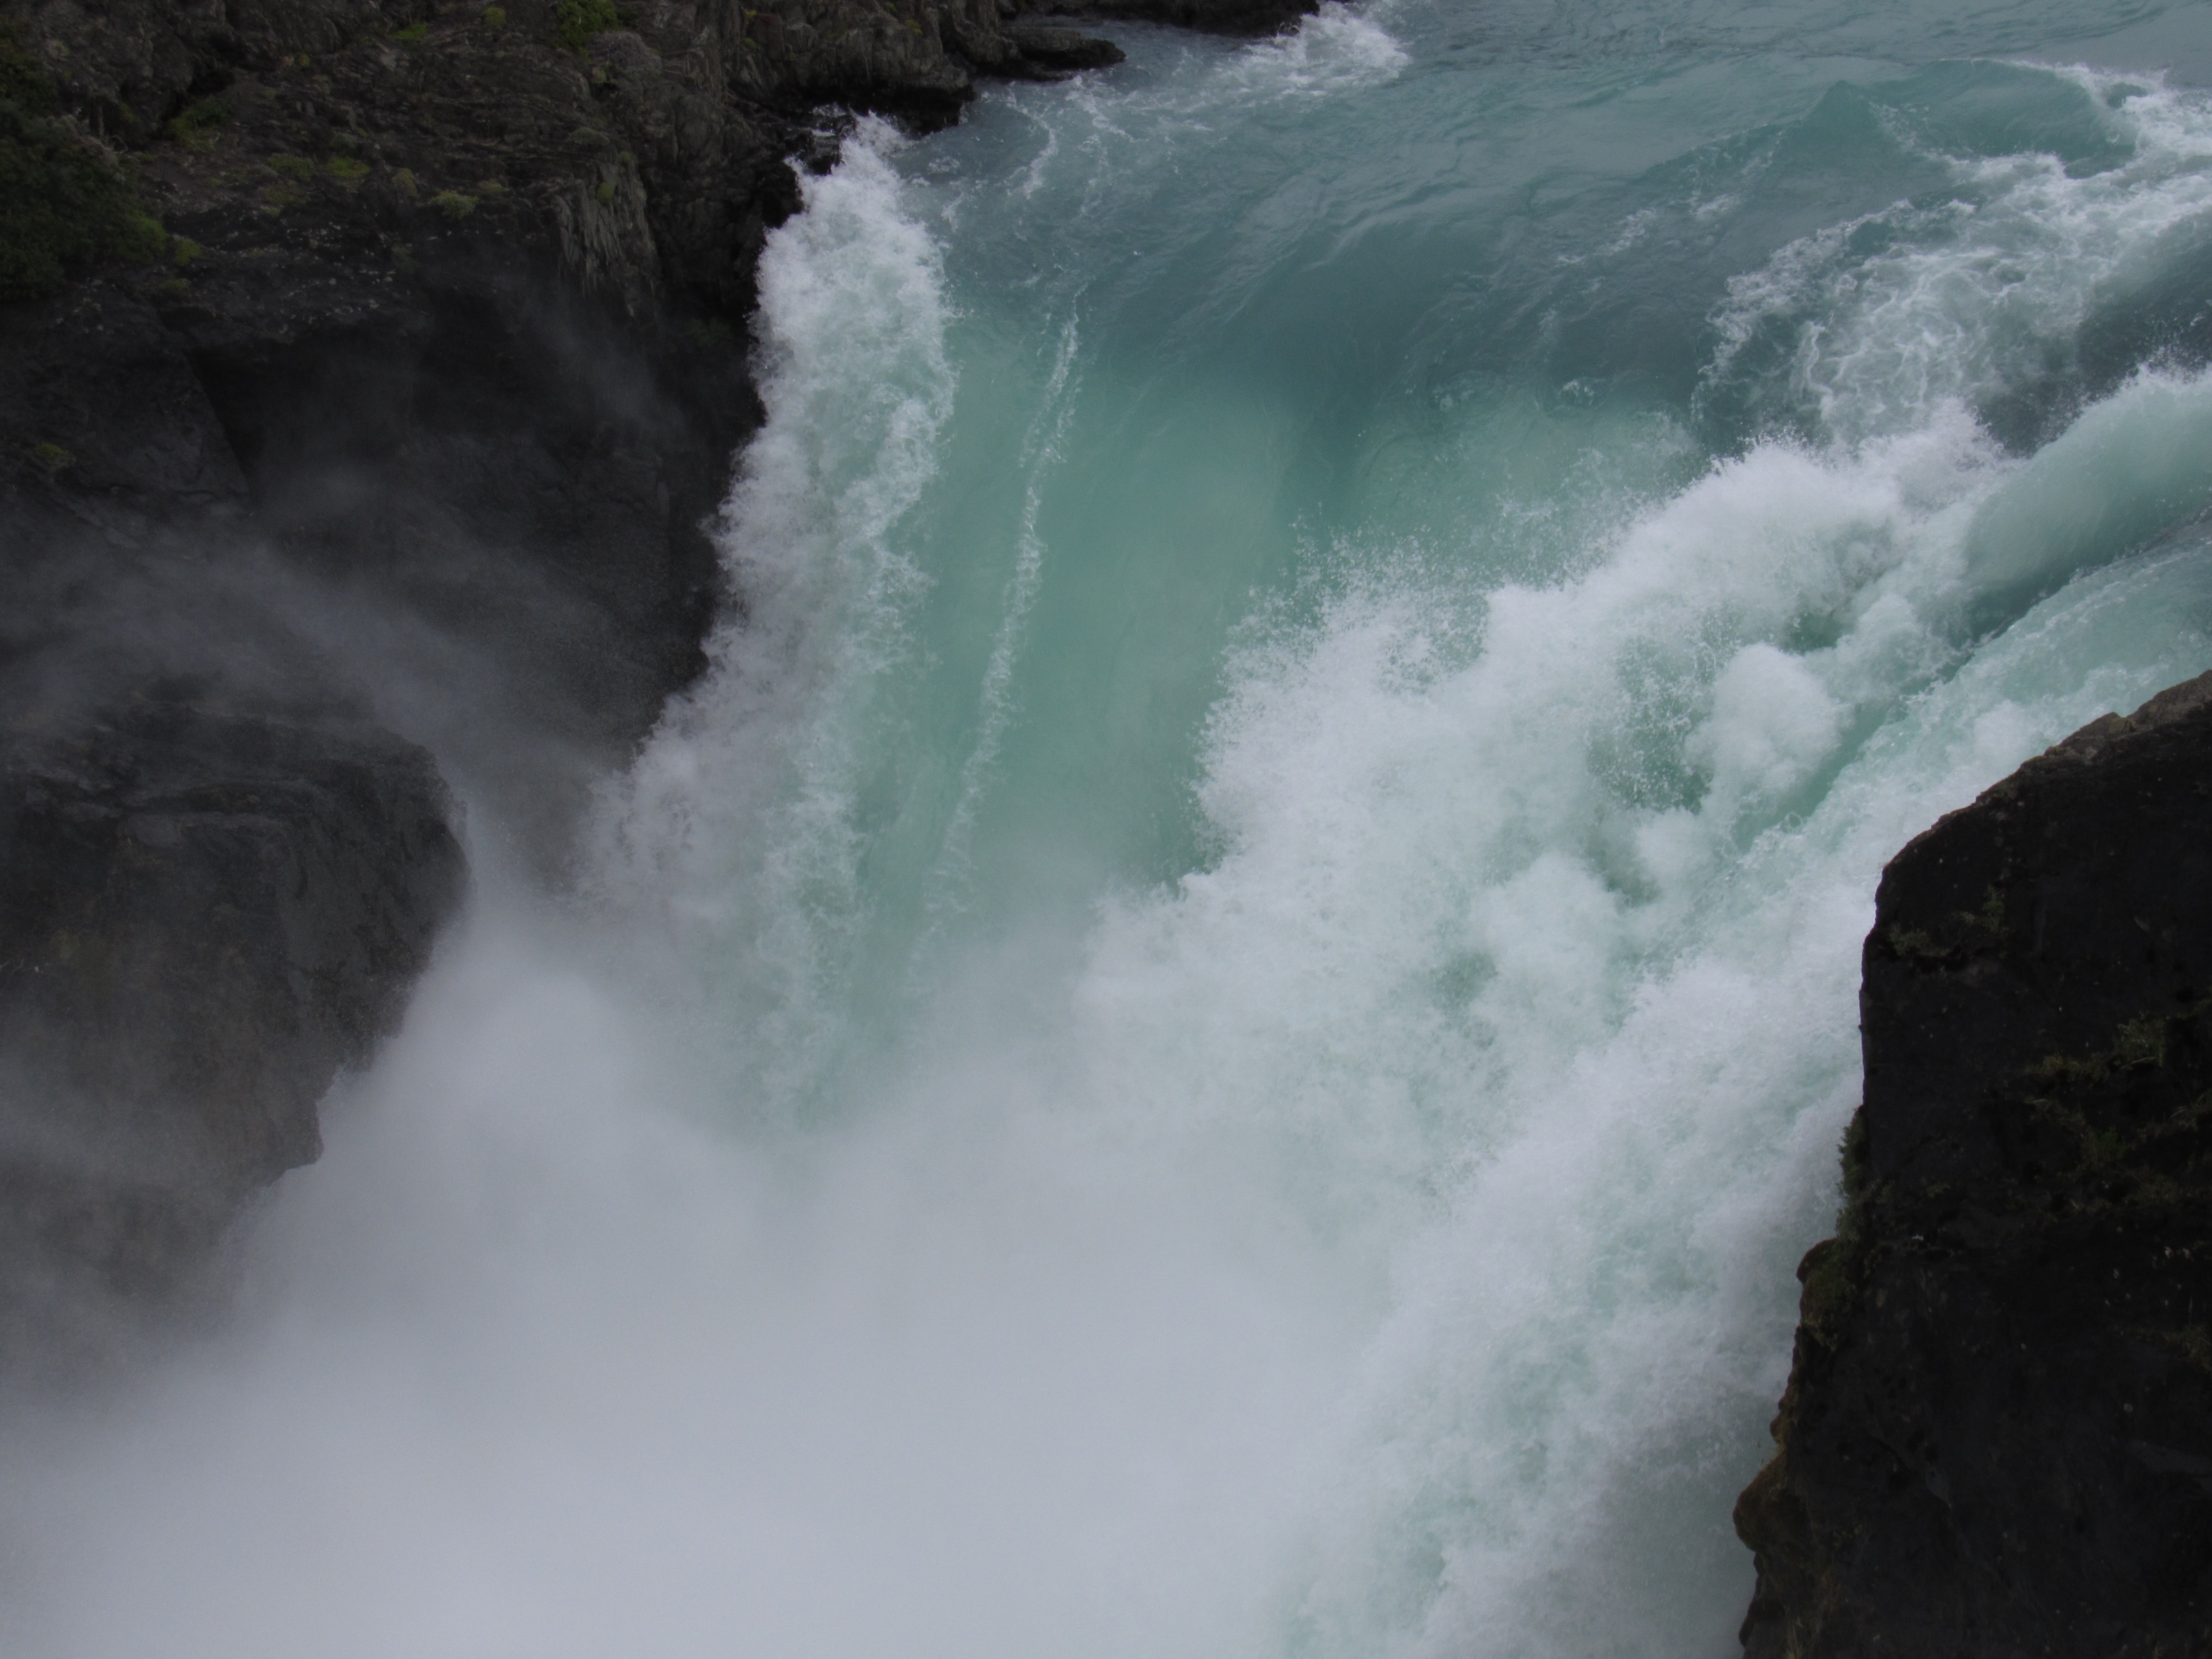
sea, coast, water, nature, rock, waterfall, wave, river, rapid, body of water, wasserfall, water feature, atmospheric phenomenon, geological phenomenon, wind wave